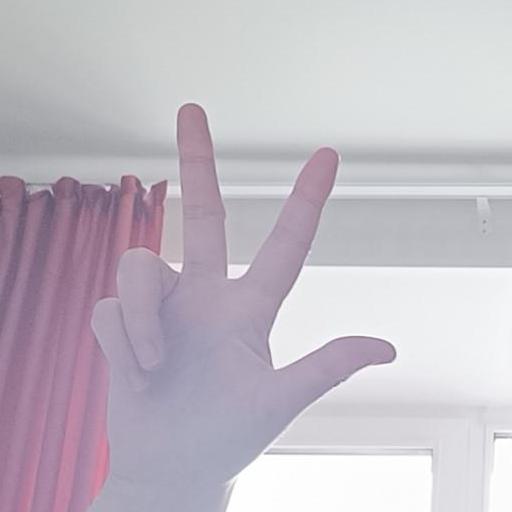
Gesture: three2